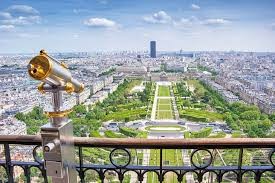
Landmark: Eiffel Tower